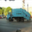
Label: truck